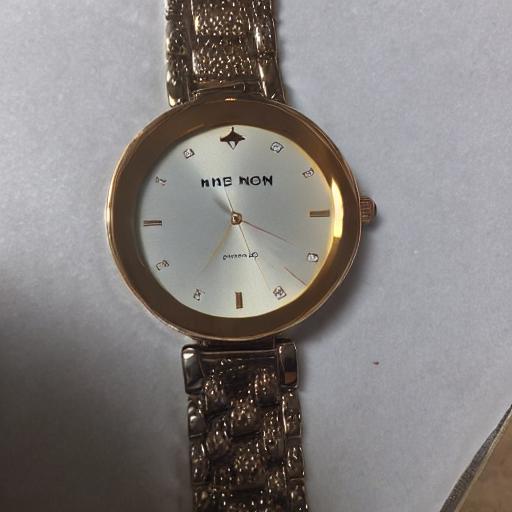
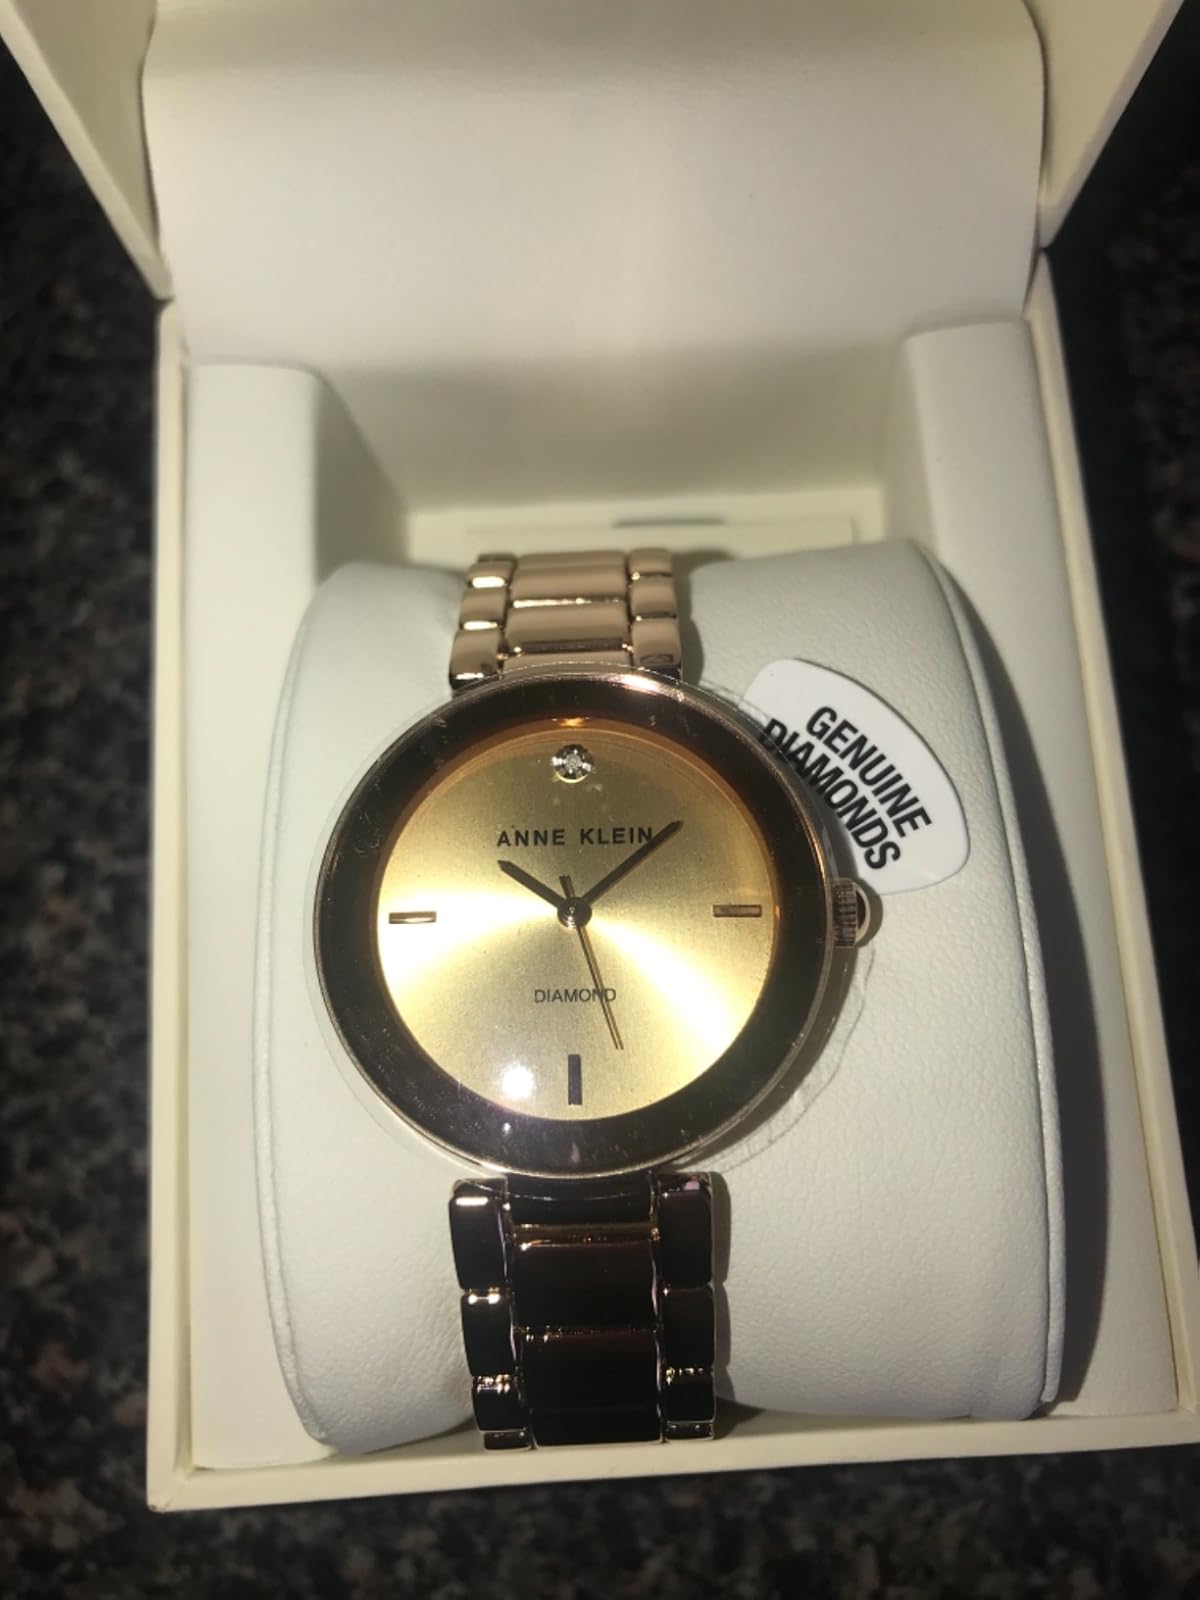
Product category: accessories_watch
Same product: no